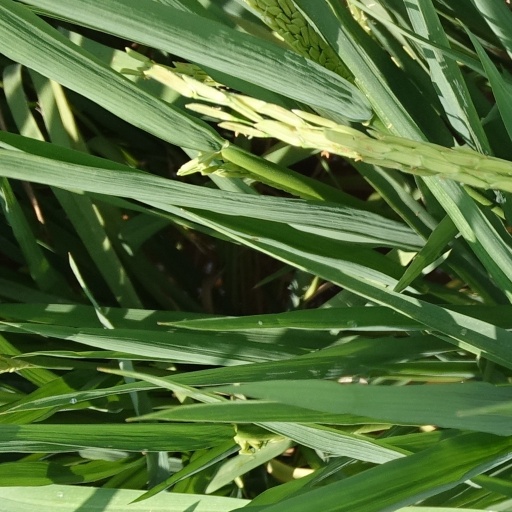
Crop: rice